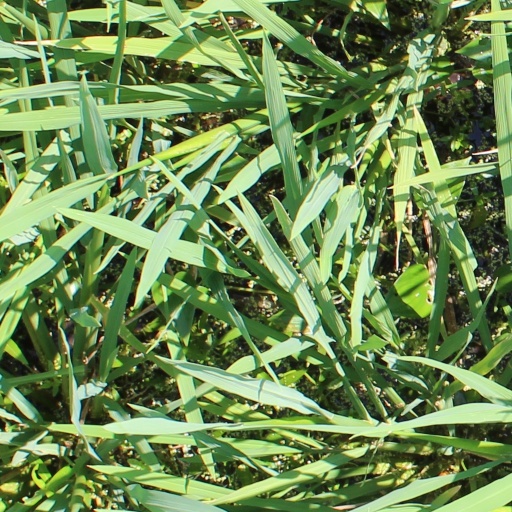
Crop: rice